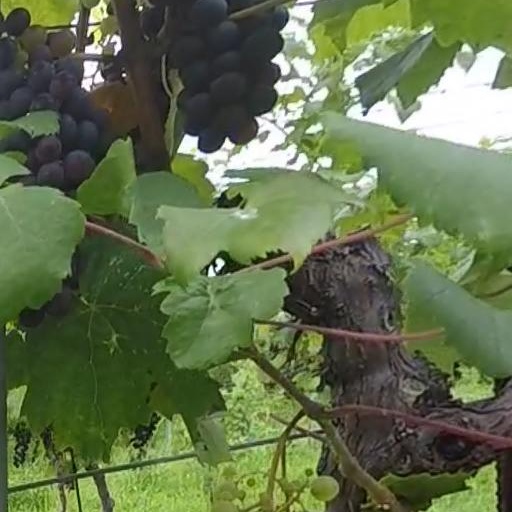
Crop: grape